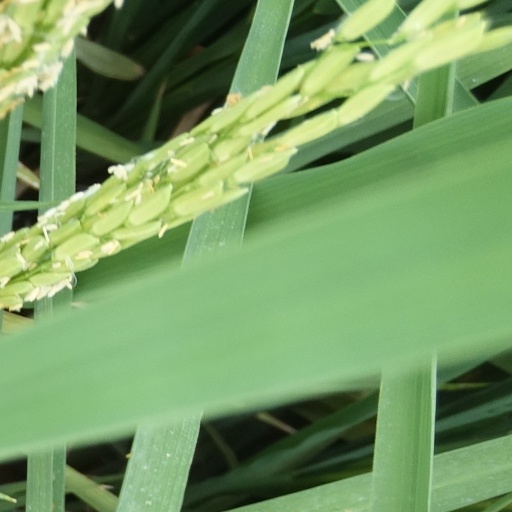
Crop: rice